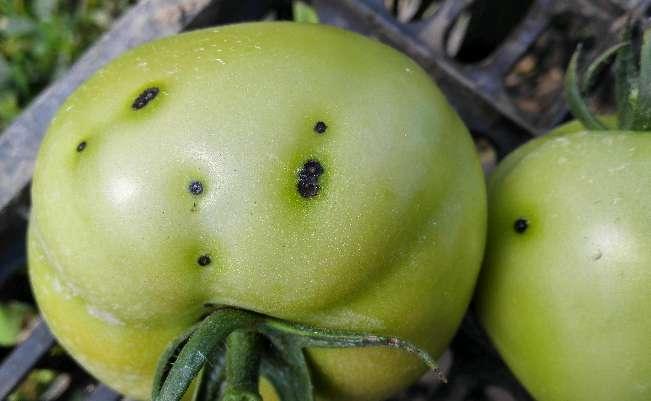
Plant: Tomato
Disease: tomato bacterial leaf spot